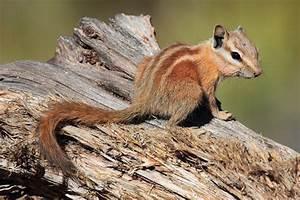
squirrel